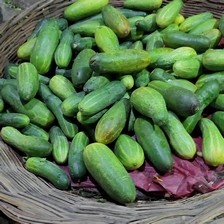
Label: cucumber